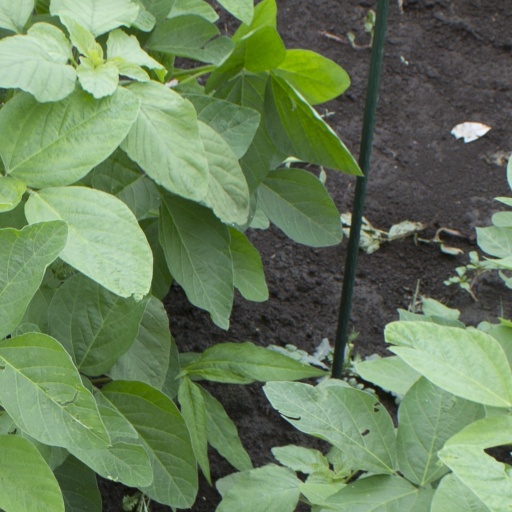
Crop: soybean